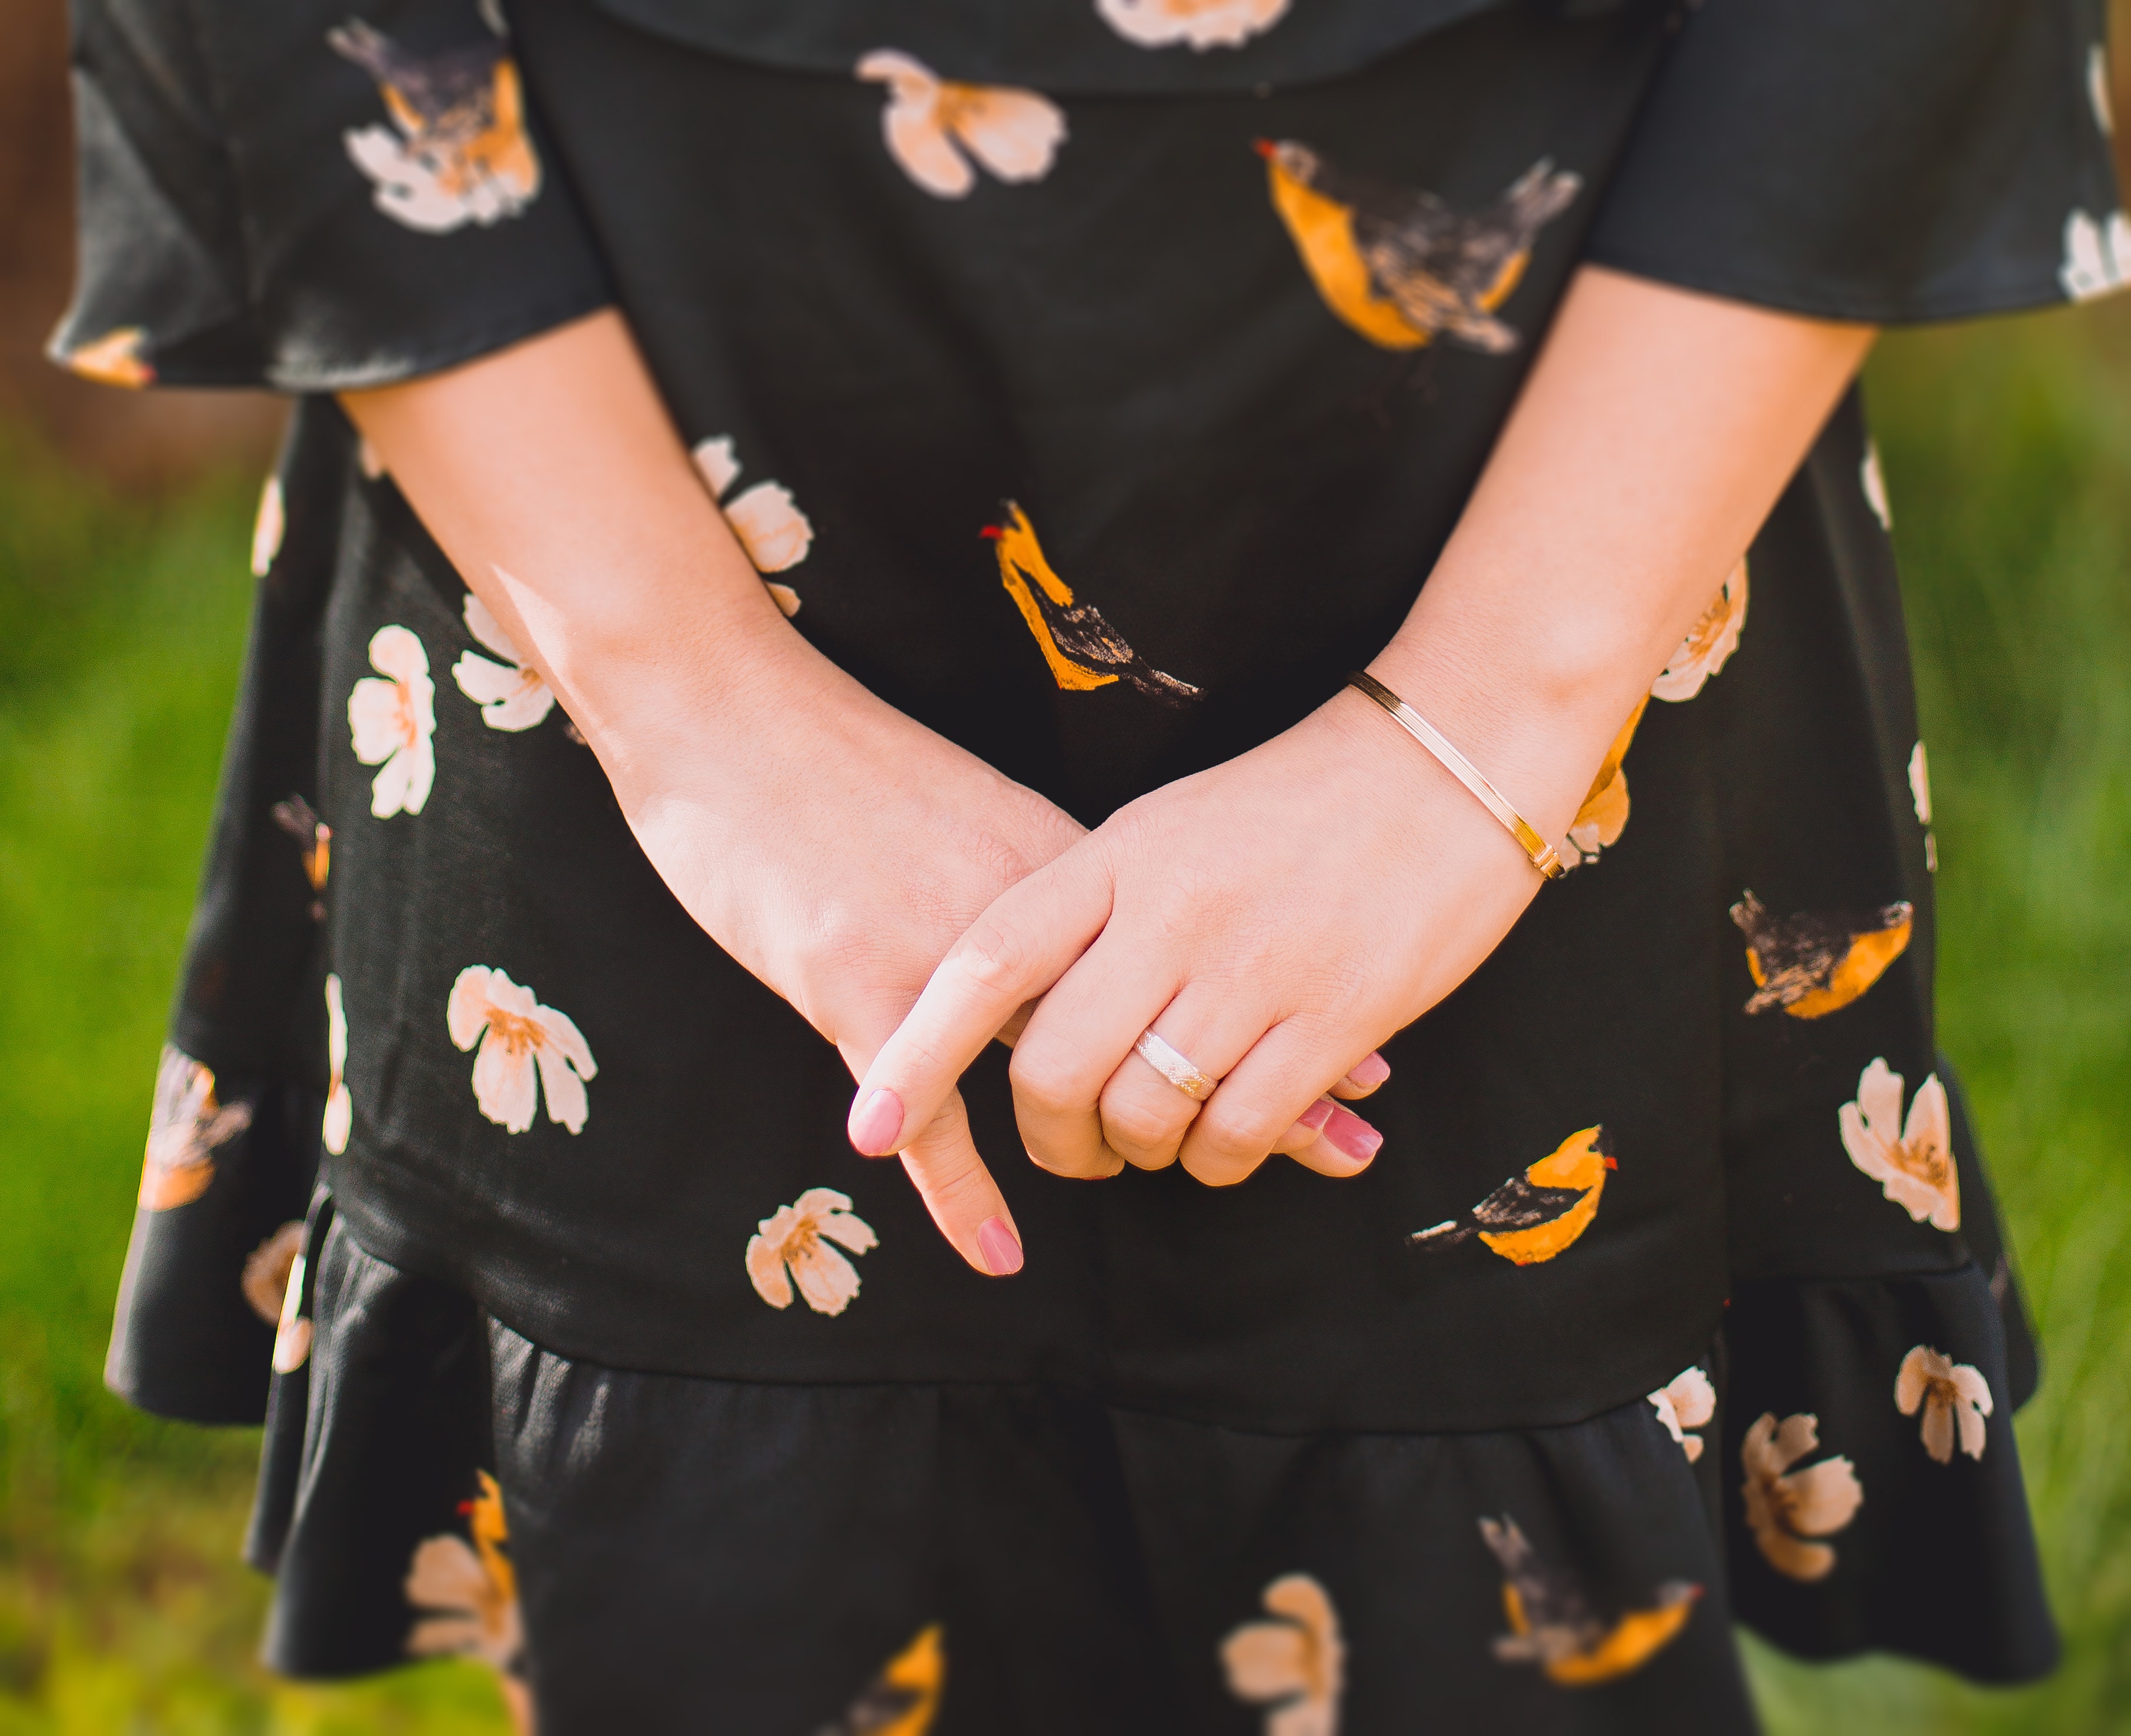
hand, leaf, yellow, interaction, gesture, street fashion, finger, friendship, dress, nail, photography, holding hands, plant, fashion accessory, wrist, pattern, waist